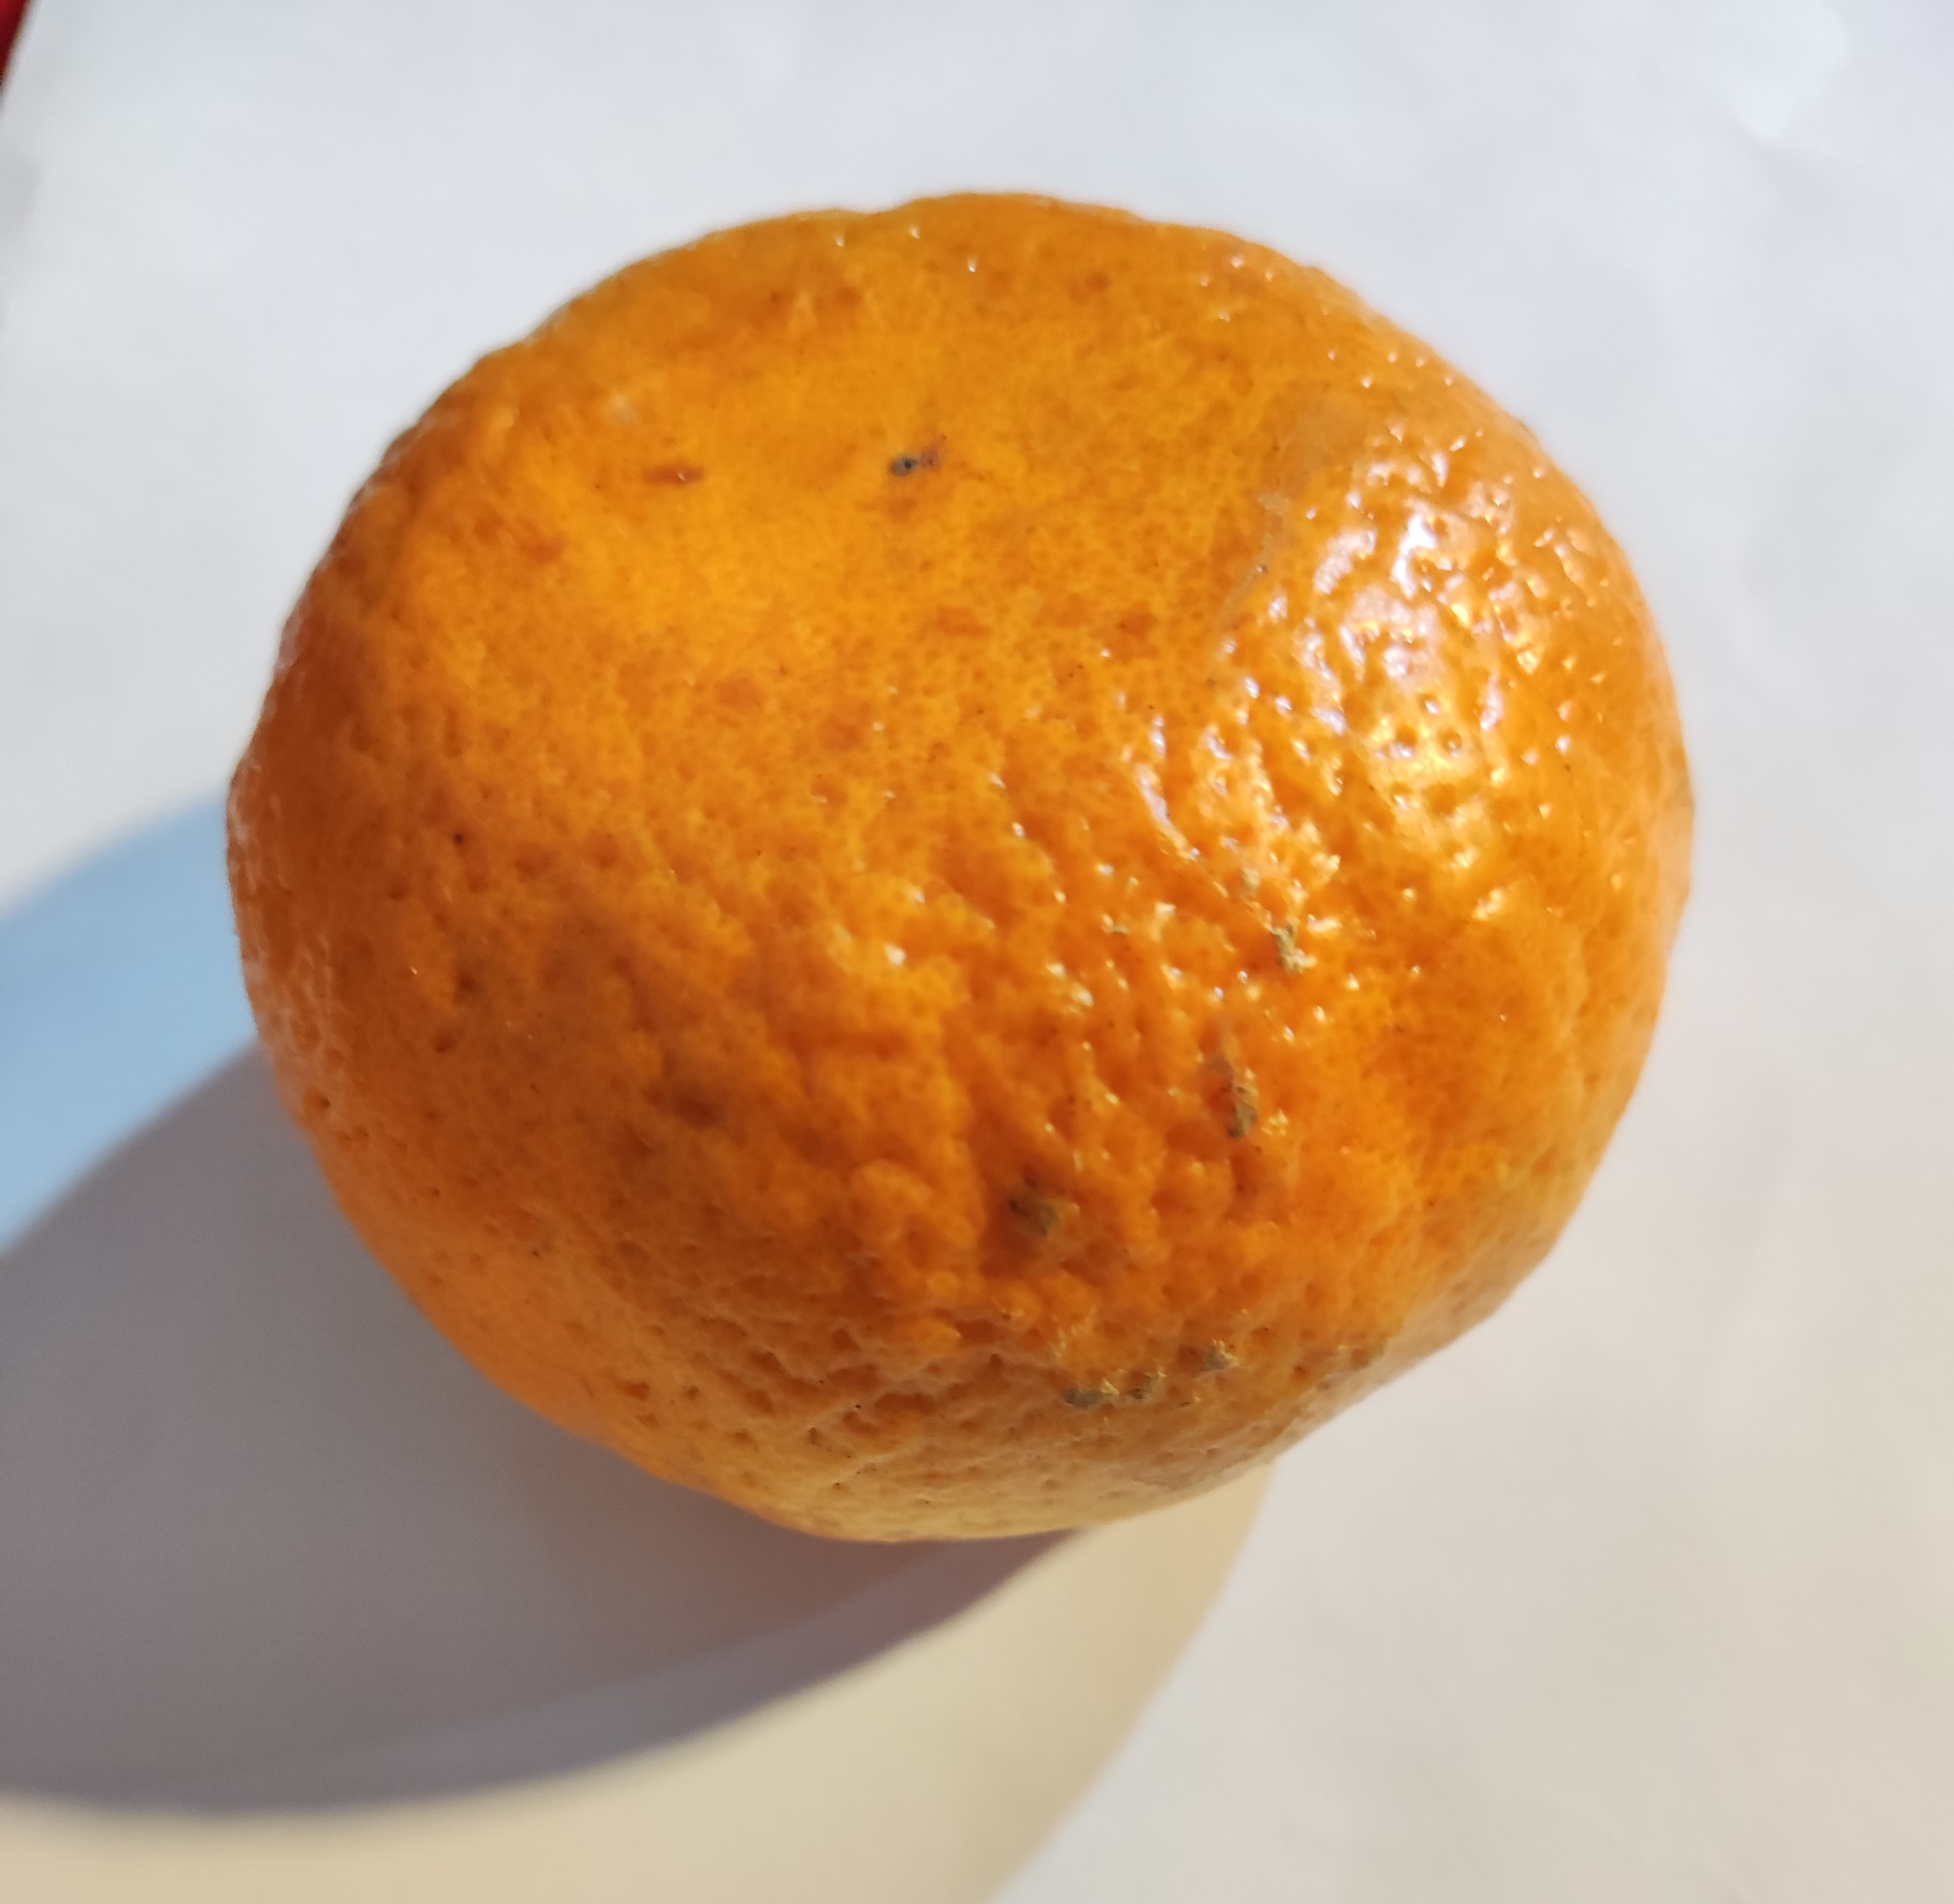
Fruit: orange
Condition: fresh